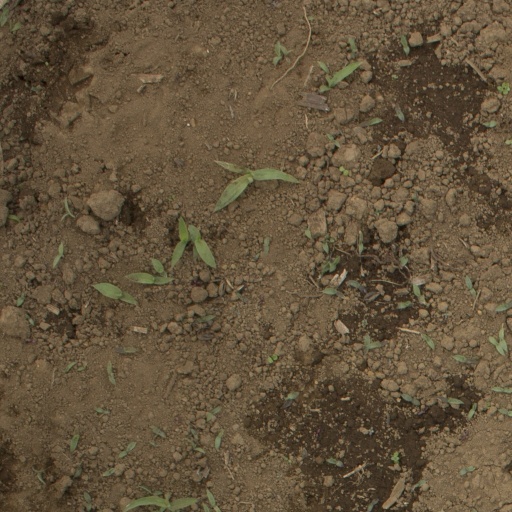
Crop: Jerusalem artichoke